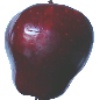
Label: Apple Red Delicious 1